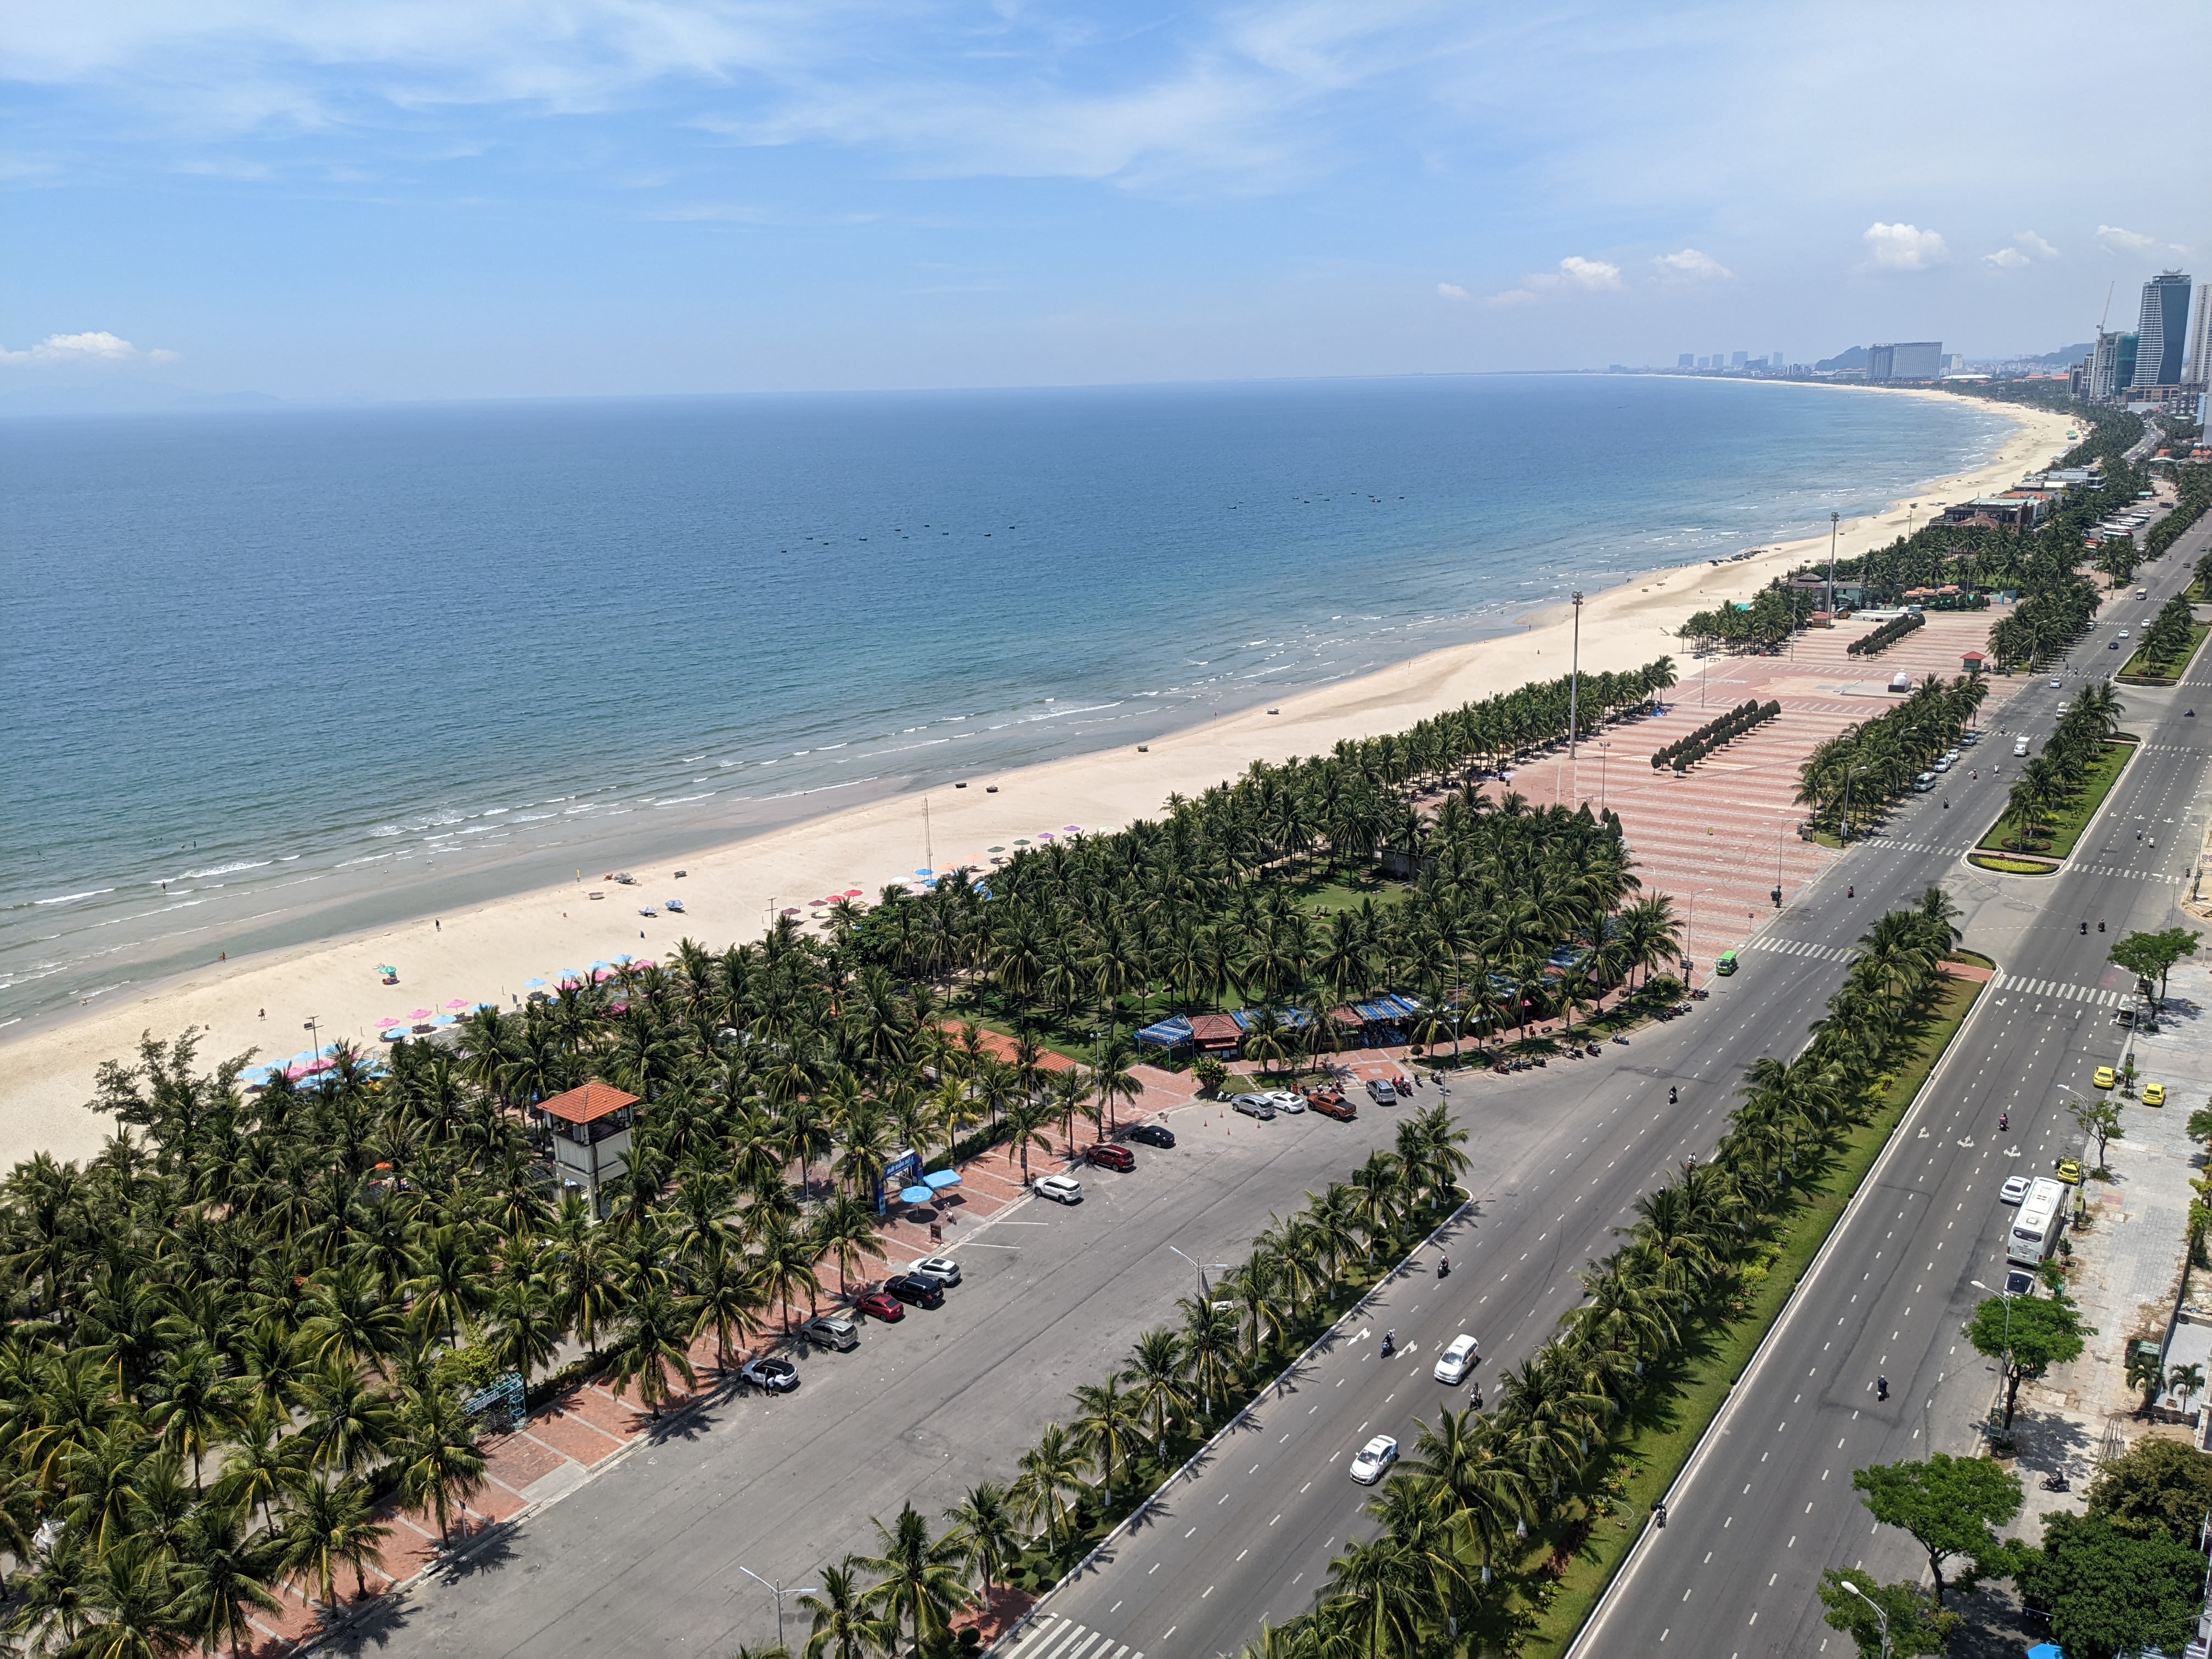
user: text: Biển trong hình có màu gì?
assistant: text: Biển trong hình có màu chủ đạo là xanh lam hoặc xanh dương (ở xa bờ) và chuyển dần sang màu xanh ngọc/xanh lá cây nhạt (gần bờ).

user: text: Có bao nhiêu người đang ở dưới nước biển?
assistant: text: Không có người nào đang ở dưới nước biển trong hình có thể nhìn thấy rõ ràng.

user: text: Con đường ven biển chính trong hình là con đường nào?
assistant: text: Con đường ven biển chính trong hình là một con đường lớn, nhiều làn, có dải phân cách và trồng cây xanh, đây là đường Võ Nguyên Giáp (hoặc đường ven biển chính ở Đà Nẵng, nơi có bãi biển Mỹ Khê).

user: text: Trong hình có những chiếc thuyền thúng. Những chiếc thuyền này thường được người dân địa phương dùng để làm gì?
assistant: text: Trong hình không có thuyền thúng. Những chiếc thuyền thúng thường được người dân địa phương dùng để đánh bắt hải sản gần bờ, vận chuyển ngư cụ giữa bờ và tàu lớn, hoặc dùng làm phương tiện cứu sinh/dịch vụ du lịch tại các bãi biển.

user: text: Những ngọn núi thấp thoáng ở phía xa bên trái trong hình là một phần của địa danh nào và thành phố nào nằm dọc theo bãi biển này?
assistant: text: Những ngọn núi thấp thoáng ở phía xa bên trái trong hình là một phần của bán đảo Sơn Trà hoặc các dãy núi ở phía bắc thành phố Đà Nẵng. Thành phố nằm dọc theo bãi biển này là thành phố Đà Nẵng.